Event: Nepal Earthquake
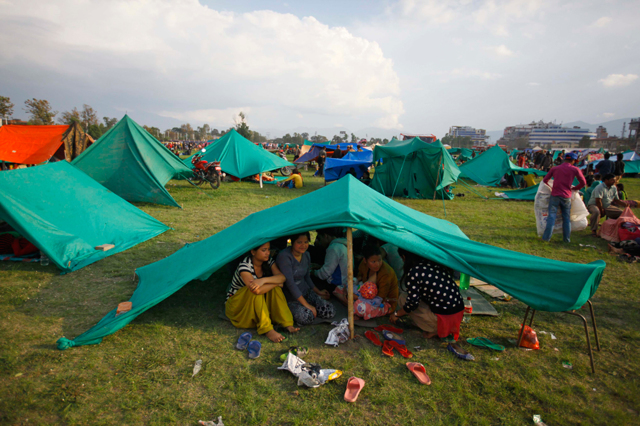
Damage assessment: no_damage